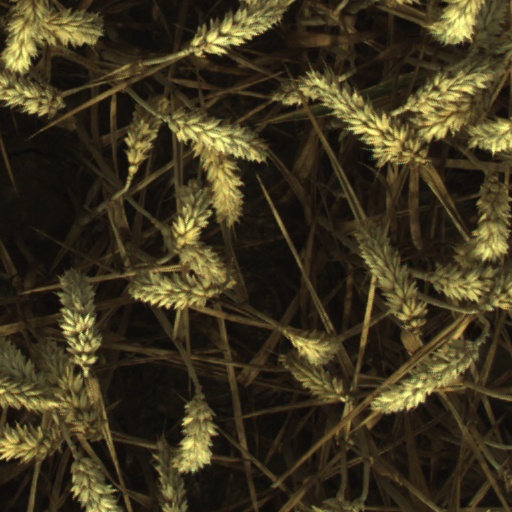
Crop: wheat